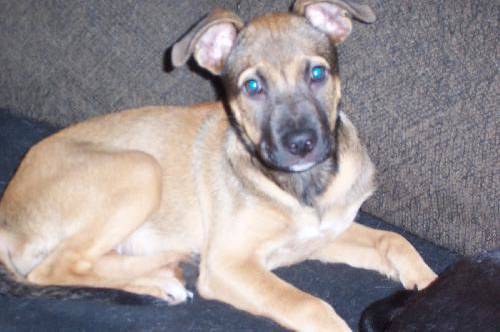
Label: dog